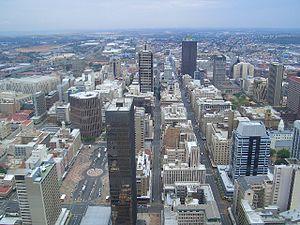
Un plan hippodamien ou hippodaméen, est, en urbanisme, un type d'organisation de la ville dans lequel les rues sont rectilignes et se croisent en angle droit, créant des îlots de forme carrée ou rectangulaire.
L'environnement en Afrique du Sud est l'environnement du pays Afrique du Sud.
L'Afrique du Sud, en forme longue la république d'Afrique du Sud, est un pays situé à l'extrémité australe du continent africain. Sa capitale administrative est Pretoria. Il est frontalier à l'ouest-nord-ouest avec la Namibie, au nord et au nord-nord-est avec le Botswana, au nord-est avec le Zimbabwe, et à l'est-nord-est avec le Mozambique et l'Eswatini. Le Lesotho est pour sa part un État enclavé dans le territoire sud-africain.
Un gratte-ciel ou tour est un bâtiment de très grande hauteur. Il n'existe pas de définition officielle ni de hauteur minimale à partir de laquelle un immeuble est qualifié de gratte-ciel, cette dernière notion étant essentiellement relative : ce qui est perçu comme gratte-ciel peut varier fortement en fonction de l’époque ou du lieu. Toutefois, la société allemande Emporis qui recense les gratte-ciels de la planète considère qu'un gratte-ciel est un édifice composé de plusieurs étages et qui mesure au moins 100 m de hauteur. Pour les gratte-ciels d'au moins 300 mètres de hauteur, les Anglo-saxons utilisent le terme de « supertall » et de « megatall » pour les gratte-ciels d'au moins 600 mètres de hauteur.